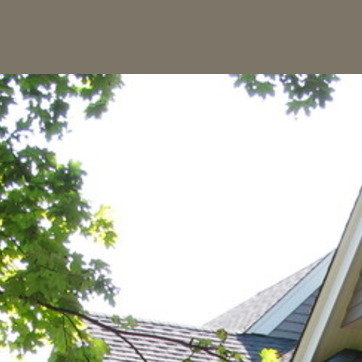
Material: sky